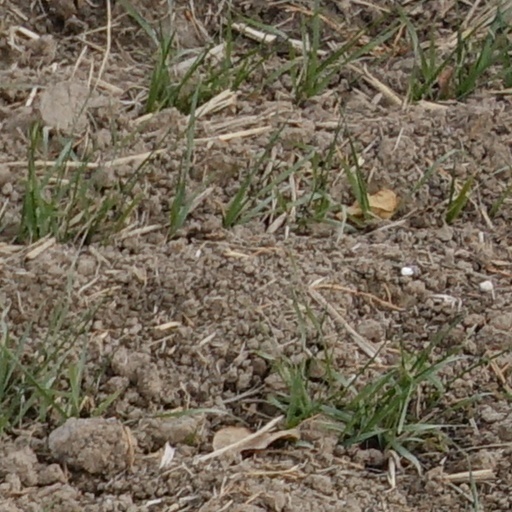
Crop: wheat